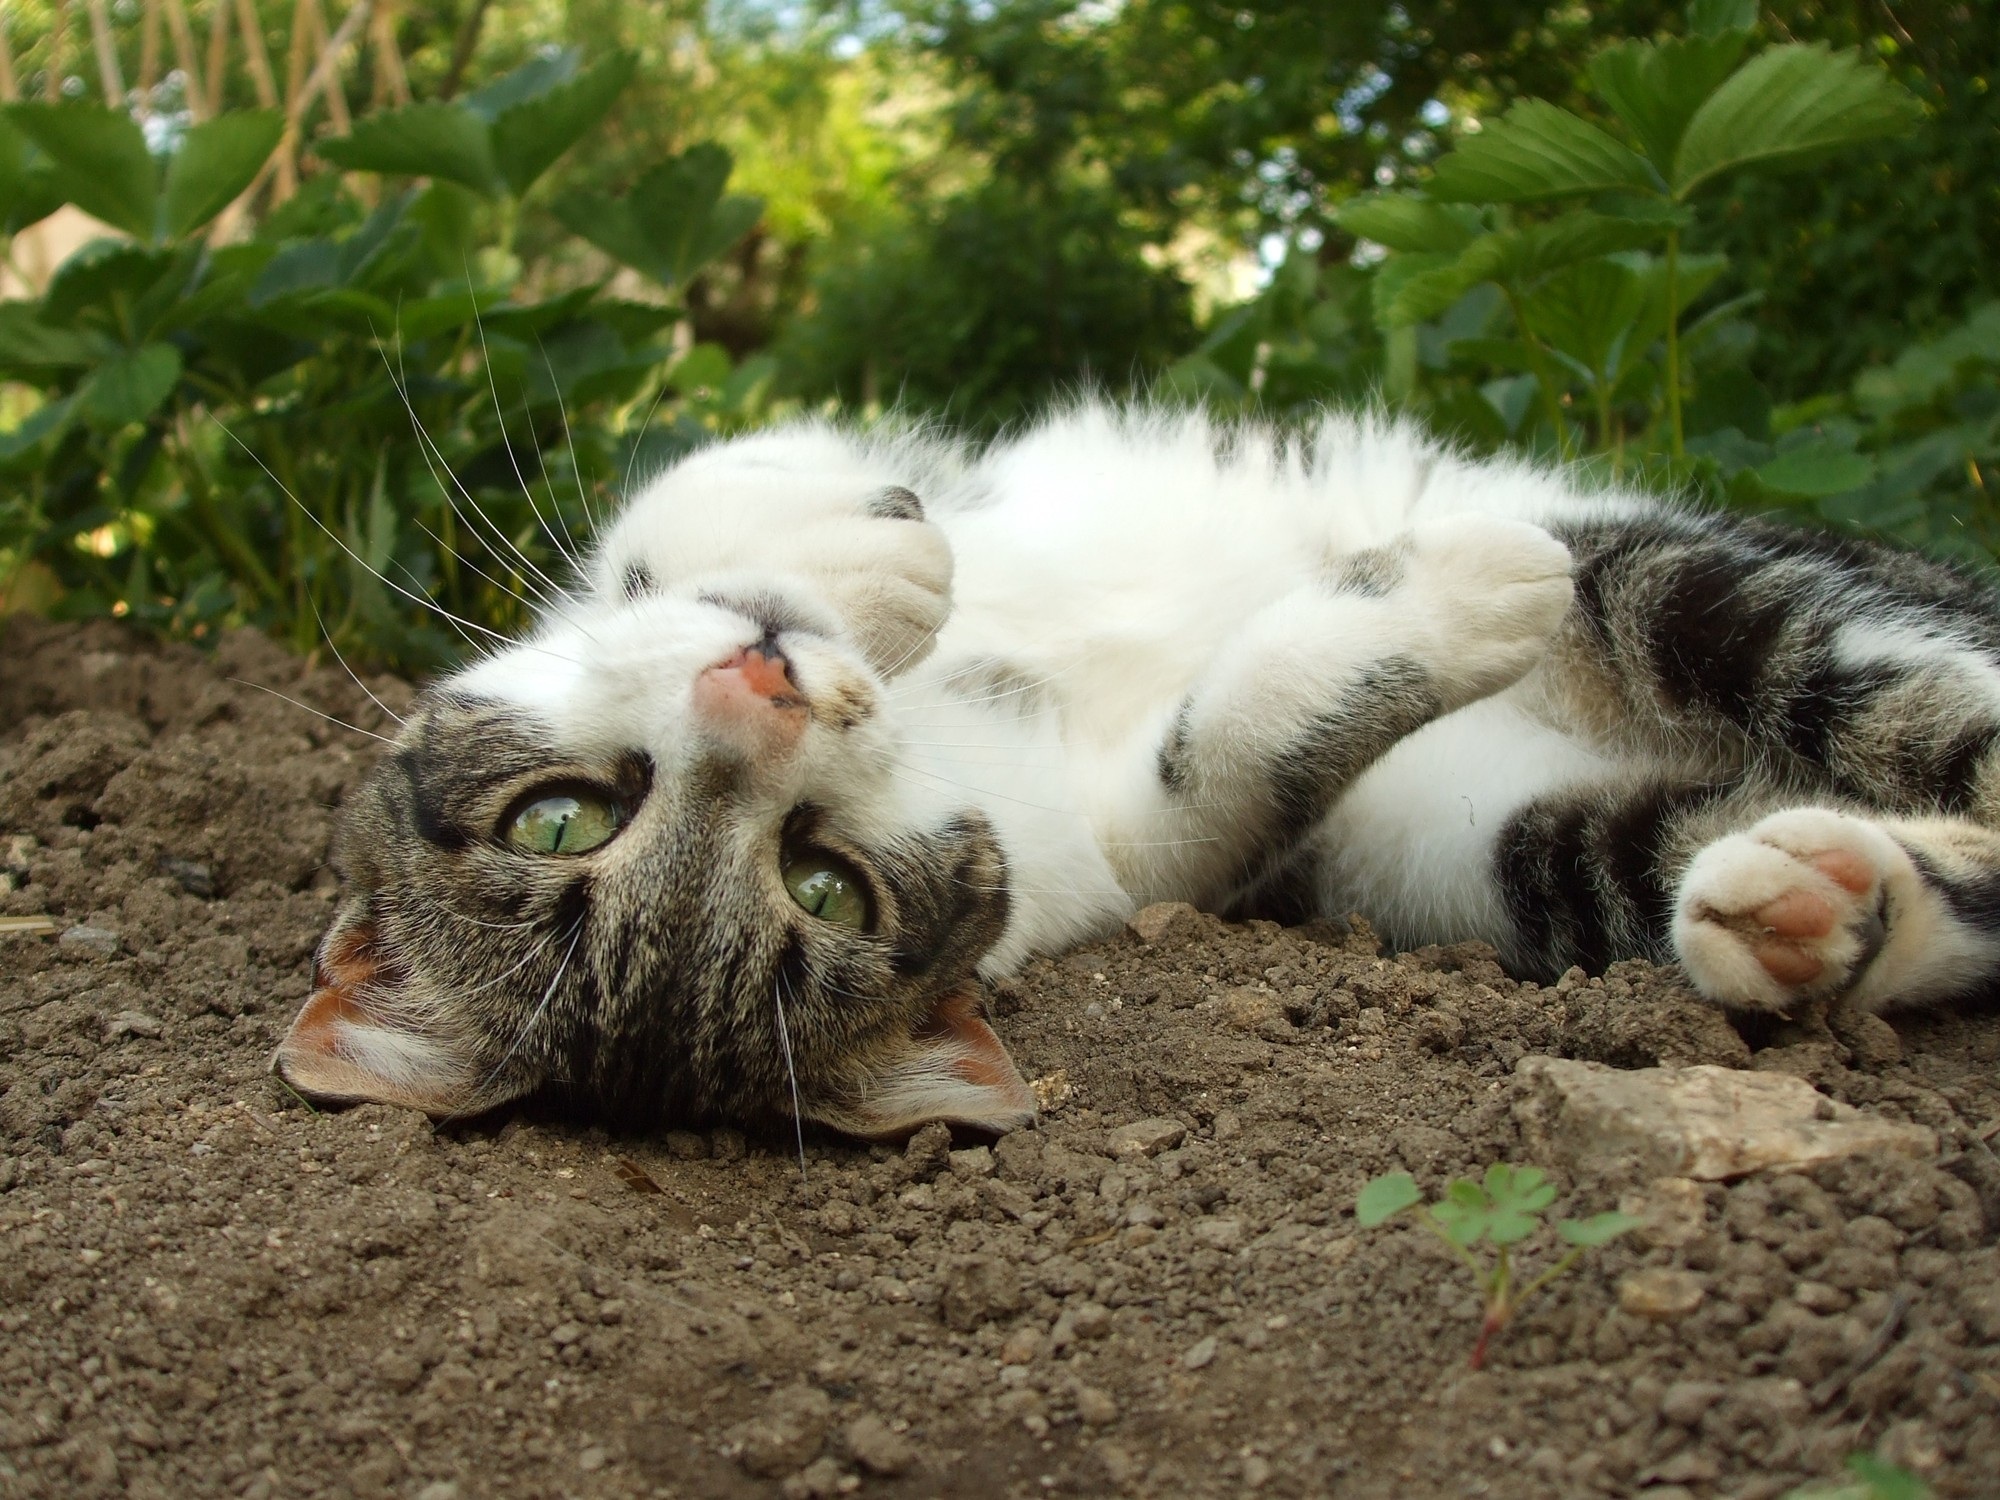
pet, young, kitten, cat, mammal, garden, fauna, playful, cats, whiskers, vertebrate, small to medium sized cats, cat like mammal, roles